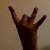
The image shows a hand gesture representing the number 8 in Indian Sign Language.